Stochastic Signal Density Modulation

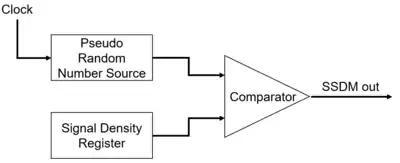
Figure 2: SSDM generation block diagram.

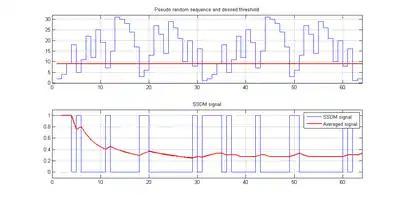
Figure 3: creation of 5-bit SSDM signal with 30% signal density.

Producing an SSDM signal requires a Linear-feedback shift register (LFSR) or similar source providing a sequence of pseudo-random numbers, a signal density register, and a comparator. On each clock cycle, the LFSR provides one pseudo-random number. This is compared against the signal density register. The output is set to high if the signal density register is lower than the generated pseudo-random number. If the signal density register is higher than the generated pseudo-random number, the output is low. This is illustrated in figure 2.